Christopher Columbus's journal

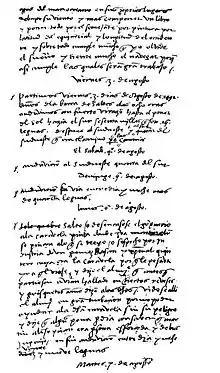
by Bartolomé de las Casas, scribe

Christopher Columbus's journal (Diario) is a diary and logbook written by Christopher Columbus about his first voyage. The journal covers events from 3 August 1492, when Columbus departed from Palos de la Frontera, to 15 March 1493 and includes a prologue addressing the sovereigns. Several contemporary references confirm Columbus kept a journal of his voyage as a daily record of events and as evidence for the Catholic Monarchs. Upon his return to Spain in the spring of 1493, Columbus presented the journal to Isabella I of Castile. She had it copied, retained the original, and gave the copy to Columbus before his second voyage. The whereabouts of the original have been unknown since 1504. The copy descended to Columbus's grandson, Luis, who is thought to have sold it in order to fund his dissipated lifestyle. It too is now lost.